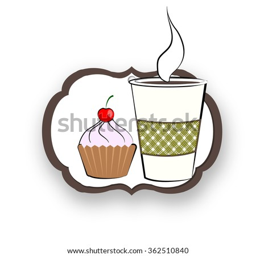
vector illustration of cup of coffee , cake on vintage tag .